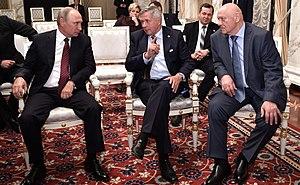
Soyouz T-13 est une mission spatiale soviétique destiné à réparer la station spatiale Saliout 7.